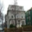
Label: house